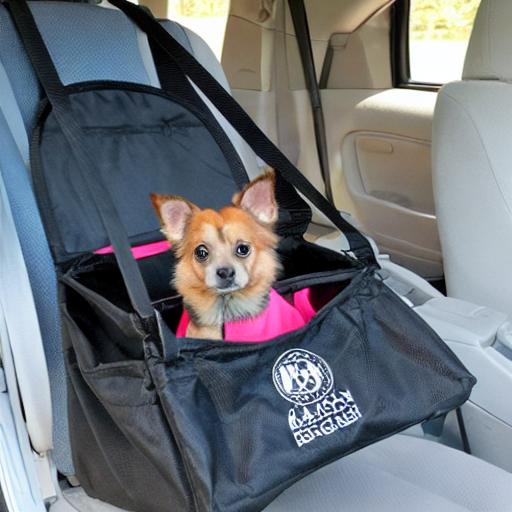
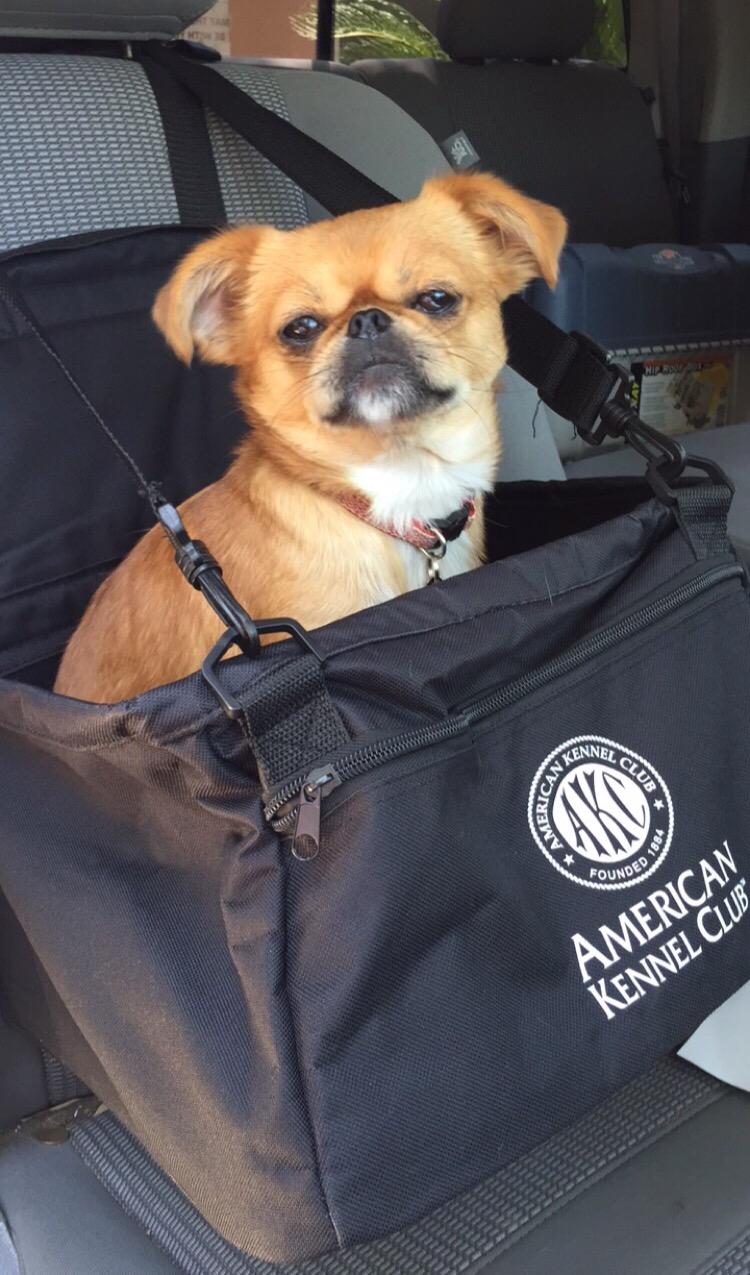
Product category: items_kennel
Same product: no